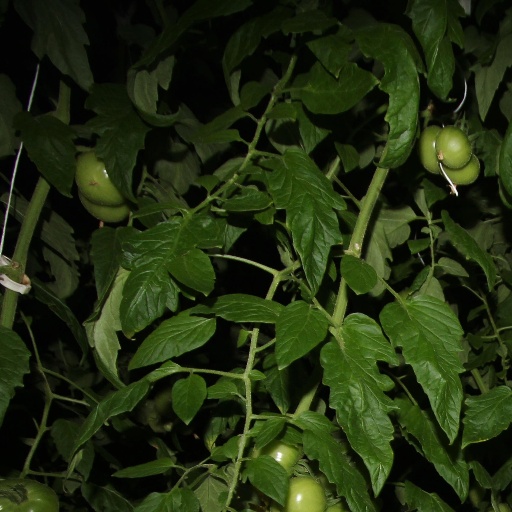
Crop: tomato